Krulak–Mendenhall mission

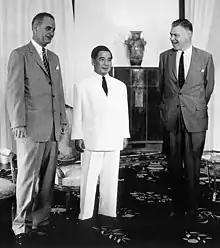

Krulak asserted that a substantial amount of fighting was still required, particularly in the Mekong Delta, which was regarded as the Viet Cong's strongest region. Krulak asserted that all levels of the ARVN officer corps were conscious of the Buddhist crisis but he believed that most had not allowed religious beliefs to negatively affect their internal military relationships to a substantial degree. He believed that the ARVN officers were obedient and could be expected to carry out any order they regarded as lawful. Krulak further asserted that the political crisis had not significantly damaged bilateral military ties. Moving along to the Vietnamese view of their leaders, Krulak predicted that there was dissatisfaction among the officers, which he believed was mainly directed at Ngô Đình Nhu, the younger brother of Diệm who was widely seen as the power behind the regime. Krulak believed that most officers wanted to see the back of Nhu but that few were willing to resort to a coup. Krulak reported that three US advisers strongly criticized the Nhus and advocated the pair's departure from South Vietnam to avoid a public relations disaster at the United Nations. Krulak felt that these problems were outweighed by what he believed to be a successful military effort and that the war would be won irrespective of the political leadership. He predicted that the ARVN had little ability to facilitate an improvement in governance and felt that they would not flex whatever muscle they had. Krulak optimistically concluded,